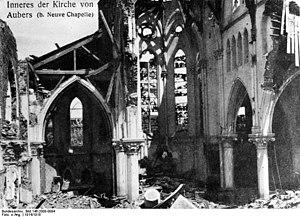
Aubers est une commune française, située dans le département du Nord en région Hauts-de-France. Aubers faisait partie de la communauté de communes de Weppes, en Flandre française, qui a choisi de rejoindre la Métropole Européenne de Lille en 2017.